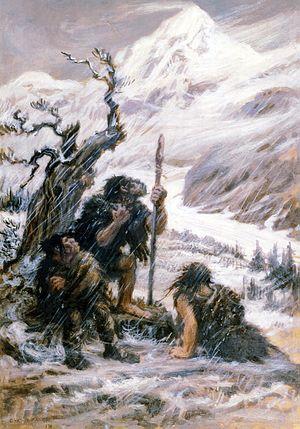
L'expression « homme des cavernes » est employée improprement dans le langage courant ou par le grand public pour désigner le personnage type de l'homme préhistorique, tels que les hommes de Néandertal ou les Homo sapiens du Paléolithique.